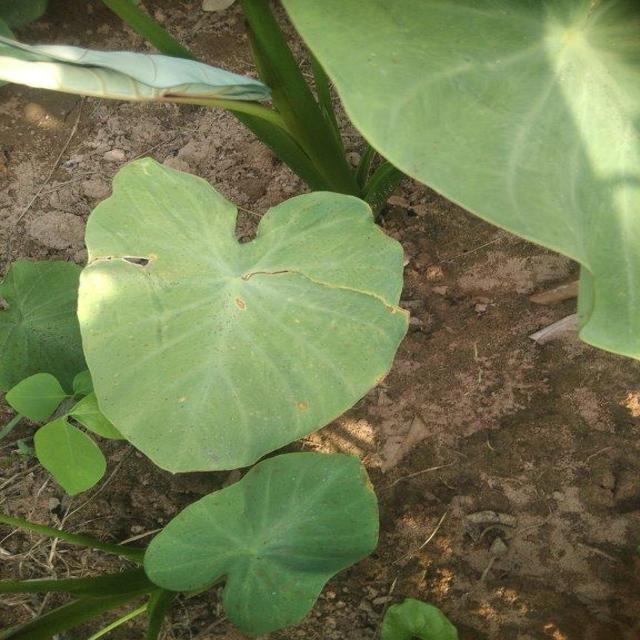
Label: Mid_Blight